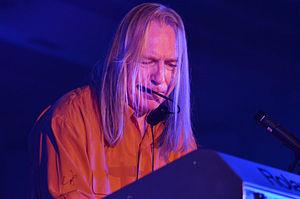
Éric Mouquet est l'un des deux compositeurs du groupe Deep Forest.
Denez Prigent est un auteur-compositeur-interprète français de chants en langue bretonne. Originaire de Santec, dans le Léon, ses genres de prédilection sont le kan ha diskan, chant et contre-chant à danser et surtout la gwerz, chant dramatique racontant un fait historique ou un conte emprunté à la mythologie bretonne ou celtique.